2011 Australian Open

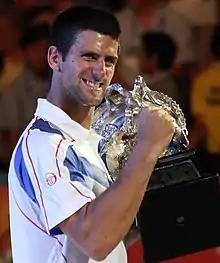
Novak Djokovic won the Australian Open for the second time.

At the start of the 2011 Australian Open, World Number one Rafael Nadal was on the edge of history, as he had an opportunity to become the first man since Rod Laver in 1969 to hold all four Grand Slams at the same time, after winning the previous three. This would not be the Grand Slam, but the media had dubbed the feat if Nadal was to achieve it the "Rafa Slam", which was taken from the "Serena Slam" which was coined when Serena Williams won all four Grand Slam titles in a row spanning two calendar years, which in turn was taken from the "Tiger Slam" in which golfer Tiger Woods accomplished a similar feat in golf.